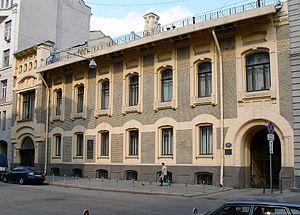
Lev Nikolaïevitch Kekouchev est un architecte et professeur russe, né le 7 février 1862 à Vilnius ou, selon certaines sources, à Saratov ; décédé à une date inconnue située entre 1913 et 1919. Il est le premier architecte de style Art nouveau et un des plus réputés de Russie dans ce style. Ses réalisations sont une variante de l'Art nouveau apparu en France et en Belgique. Son style, le niveau de ses réalisations, aussi bien à l'extérieur que pour les intérieurs, en font un représentant des plus éminents de l'Art nouveau en Russie.